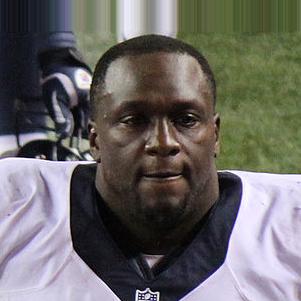
Age: 26